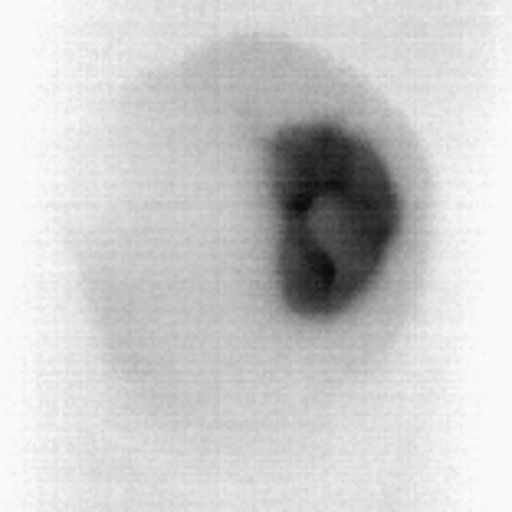
Label: Minor Defect